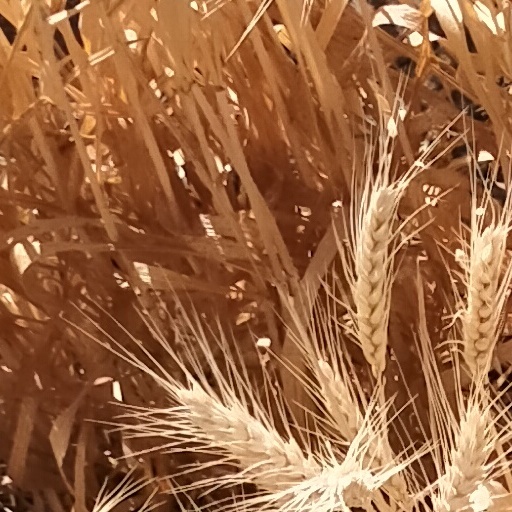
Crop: wheat